Howard Pixton

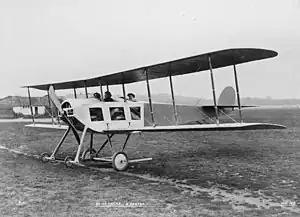
Sopwith Three-seater Tractor biplane

Pixton would be at Brooklands testing along with Harry Hawker, until then Sopwith’s only pilot. He would also be their race pilot. He would get a basic pay of £250 a year plus £5 for every aircraft he tested, and a share of prize money. He tested and delivered aircraft including the Batboat, Three-seater Tractor, Sociable and Tabloid biplane.